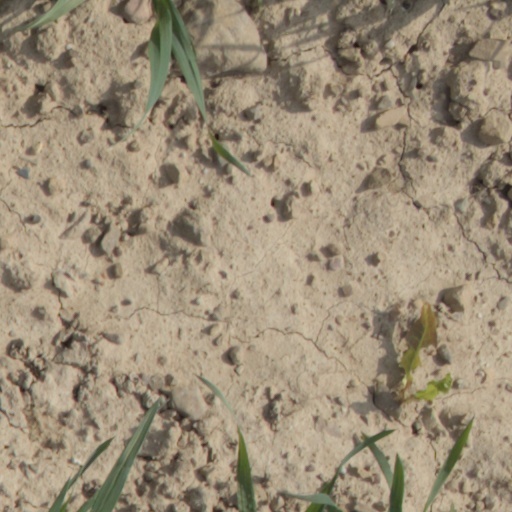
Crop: wheat